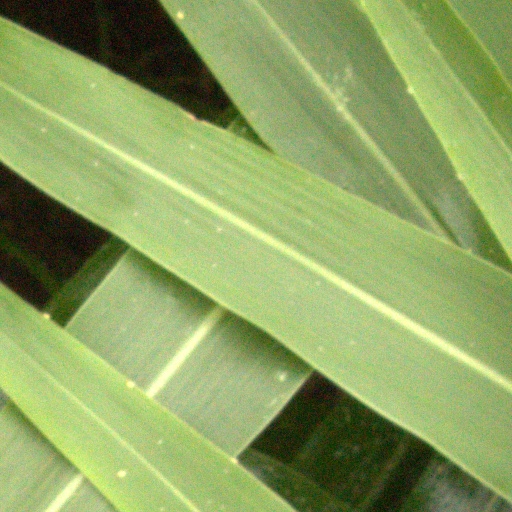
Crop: sorghum